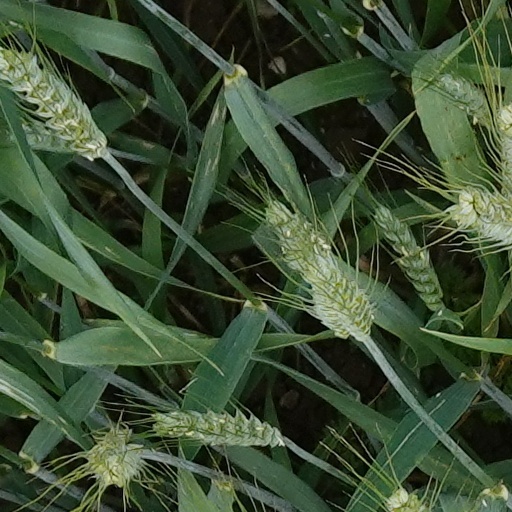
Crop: wheat